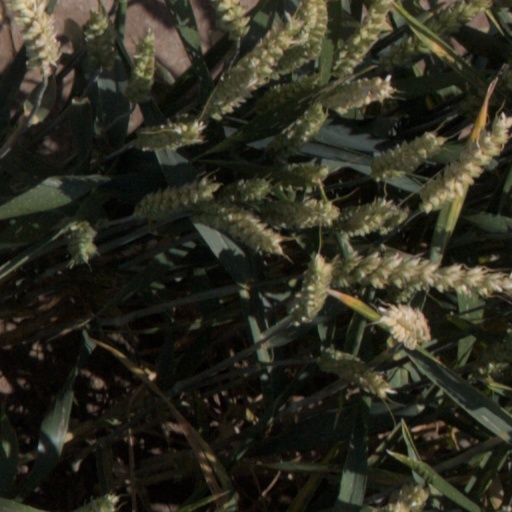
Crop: wheat